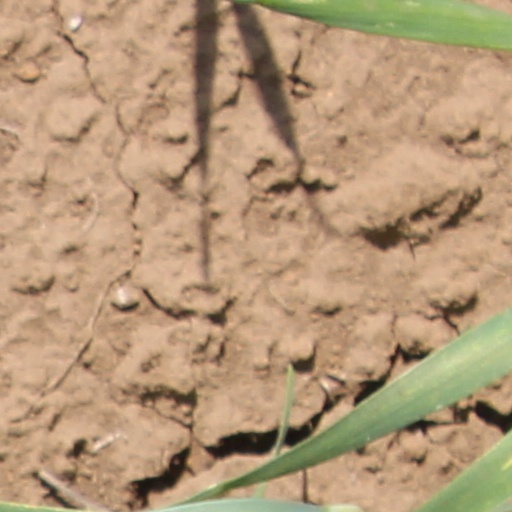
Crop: wheat